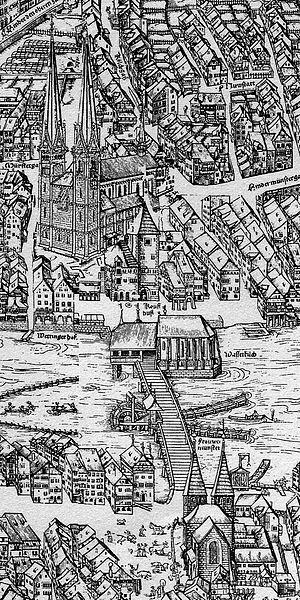
Le Grossmünster est une église d'architecture romane de culte protestant située dans la vieille ville de Zurich. Elle est célèbre comme étant l'un des principaux lieux de la réforme protestante grâce à Ulrich Zwingli puis Heinrich Bullinger. C'est l'une des trois plus importantes églises de la ville de Zurich.
Zurich